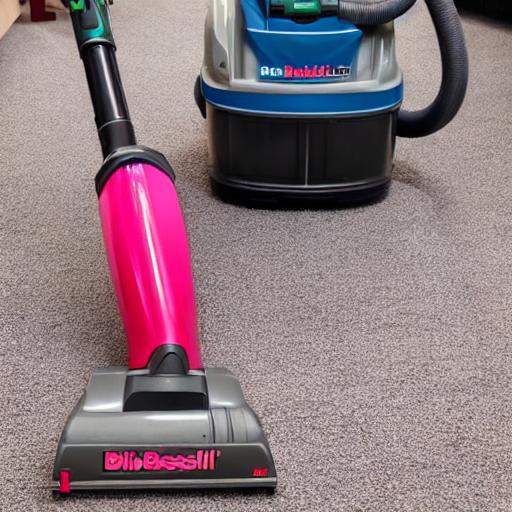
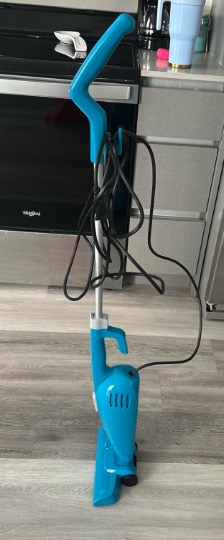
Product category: items_vacuum
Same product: no